Wasatch Range

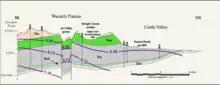
Wasatch Plateau geologic cross-section, where Kmt and Kmf are the Tununk and Ferron Sandstone members of the Mancos Shale, Km. Kmv is the Mesaverde Group, and Tkn is the North Horn Formation.

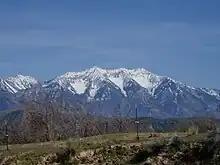
West side of Mount Nebo, the highest peak in the Wasatch Range, unknown date

The Wasatch Range's origins are rooted in the Sevier Orogeny. As the Farallon plate subducted under the North American plate between the Jurassic and Paleogene, the regional stress regime became a maximum striking east to west. This horizontal compression caused thin skinned imbricated thrust faults resulting in as much as 50% crustal shortening of the western North American Plate. The Wasatch anticlinorium represented the furthest eastern margins of these Sevier origin imbricated thrusts. Once the Farallon plate had largely subducted, the NW moving Pacific plate latched onto the North American Plate, causing a change in regional stress. Sevier thrust ramps were reactivated into normal faults, causing crustal extension as the Pacific plate drags the western margins of the North American plate to the NW. The current Wasatch range continues to grow via normal faults as the valley drops in periodic motion. Mount Nebo, the highest peak of the Wasatch, is at the southern edge of the range. The Colorado Plateau comes to its northwest corner as it meets the southern end of the Rocky Mountains. Immediately west of these two, the Great Basin, which is the northern region of the Basin and Range Province, begins and stretches westward across western Utah and Nevada until it reaches the Sierra Nevada near the Nevada/California border. Geologic faults punctuate the range, chief among them the Wasatch Fault. These faults also formed the Timpanogos Cave.